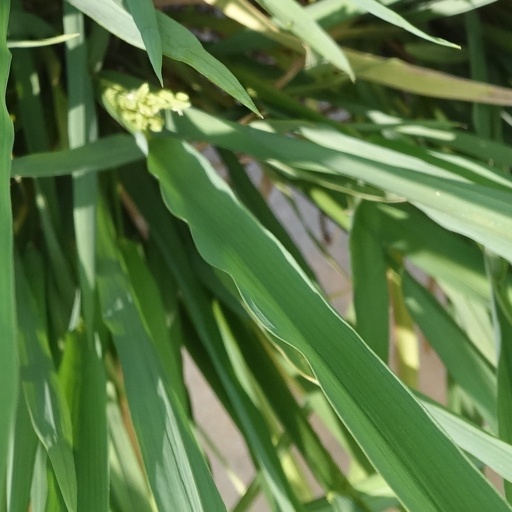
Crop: rice